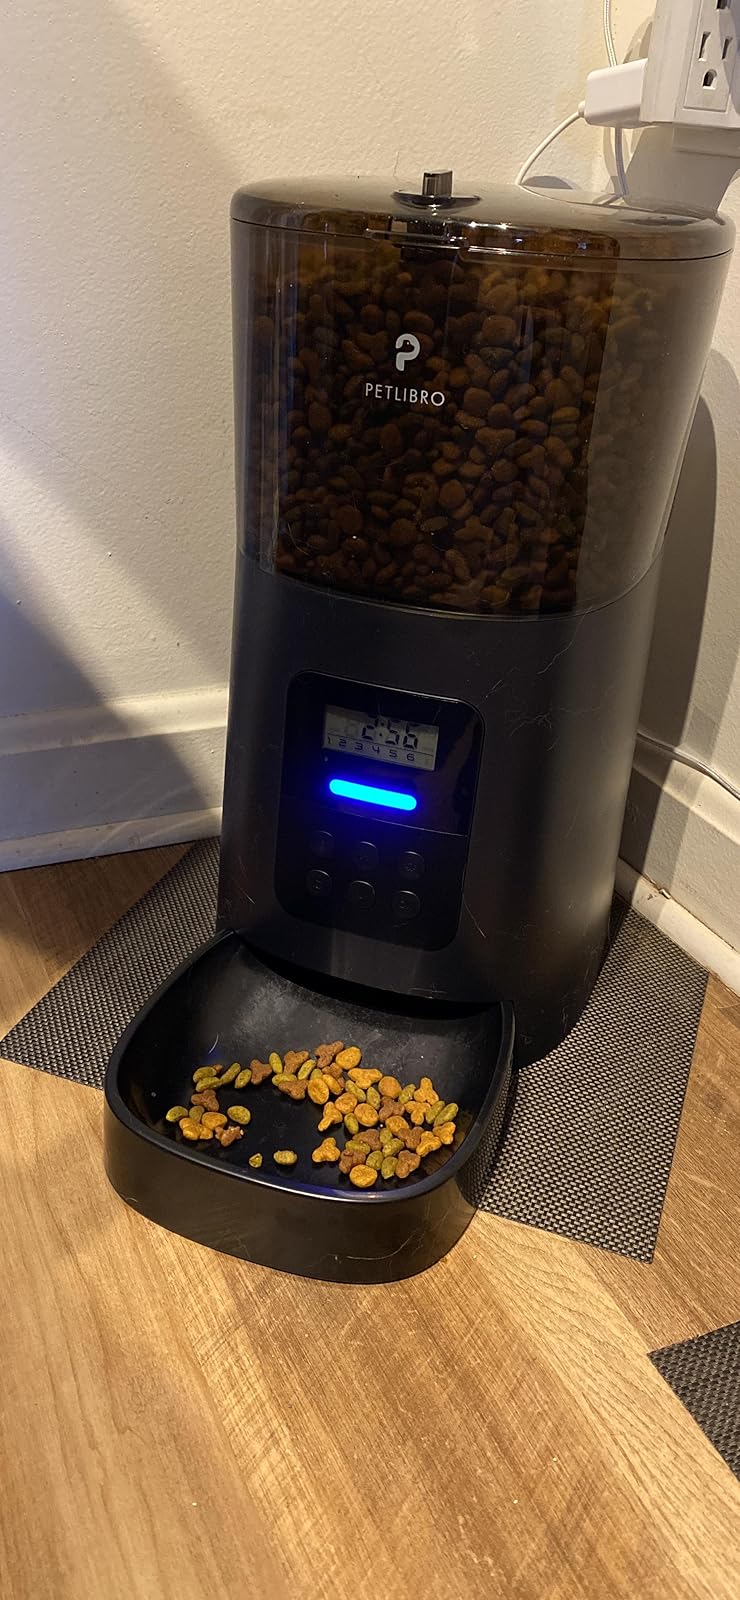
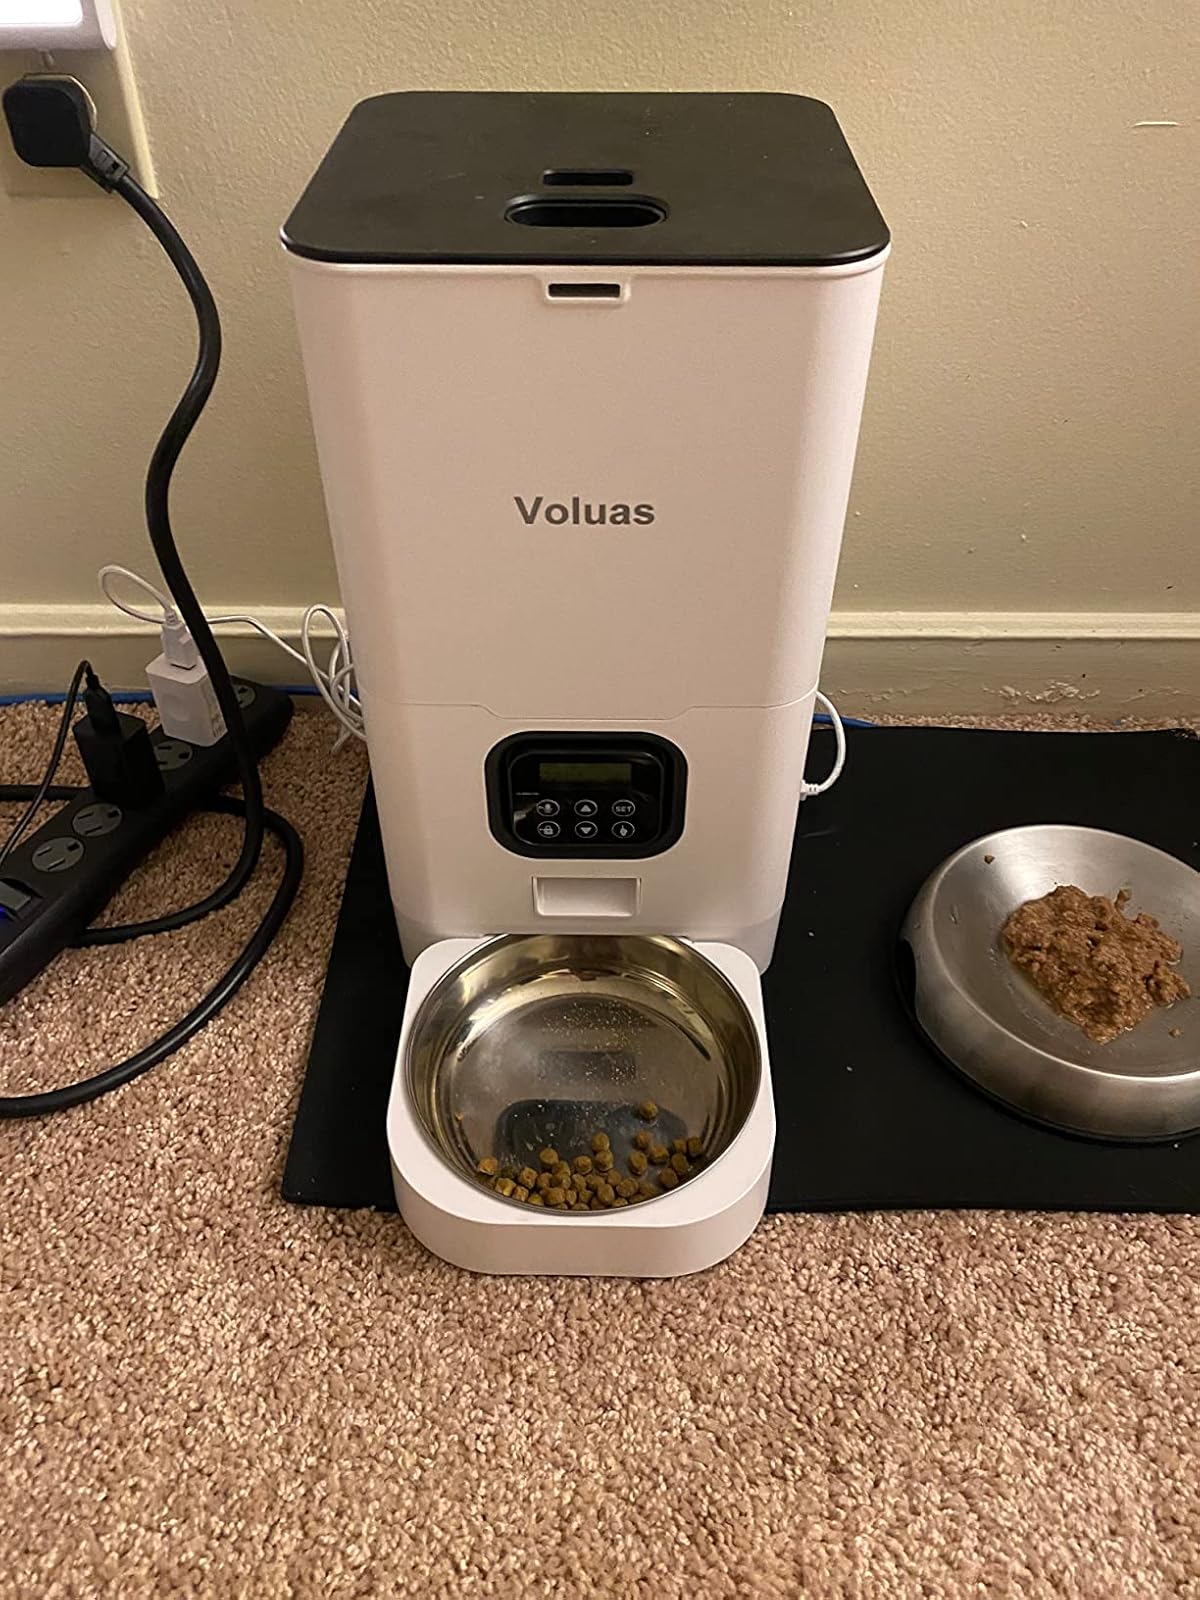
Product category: items_feeder
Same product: no